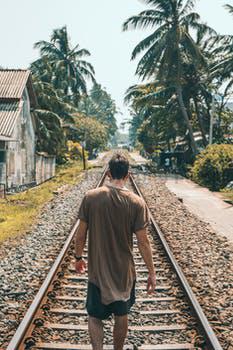
Label: Watermark